Saudi Arabia

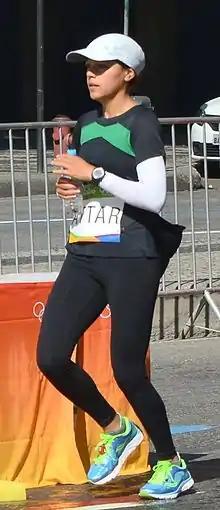

Virtually all Saudi inhabitants are Muslim; by law, all Saudi citizens are Muslim. Estimates of the Sunni population range between 85% and 90%, with the remaining 10 to 15% being Shia Muslim, practicing either Twelver Shi'ism or Sulaymani Ismailism. Shia Muslims in Saudi Arabia are largely found in the Eastern Province, particularly in Qatif and Al–Ahsa. The official and dominant form of Sunni Islam is Salafism, commonly known as Wahhabism, which was founded in the Arabian Peninsula by Muhammad ibn Abd al-Wahhab in the 18th century. Other denominations, including Shia Islam, are systematically suppressed.